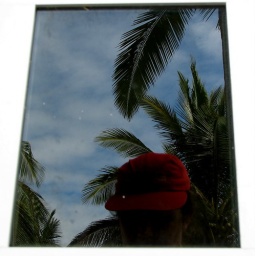
self portrait in the reflection of a window pane in the kiosk at the beach